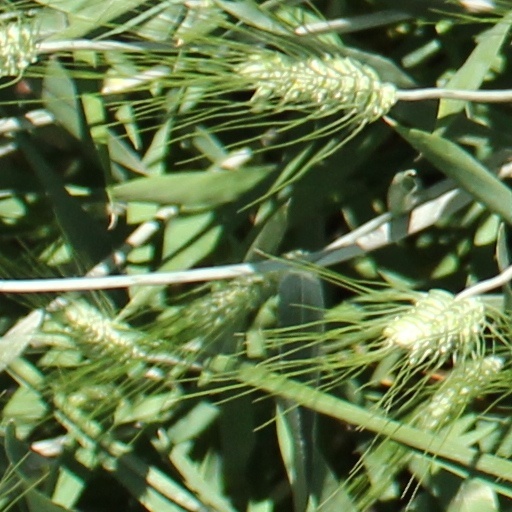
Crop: wheat